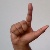
The image shows a hand gesture representing the letter 'L' in Indian Sign Language.